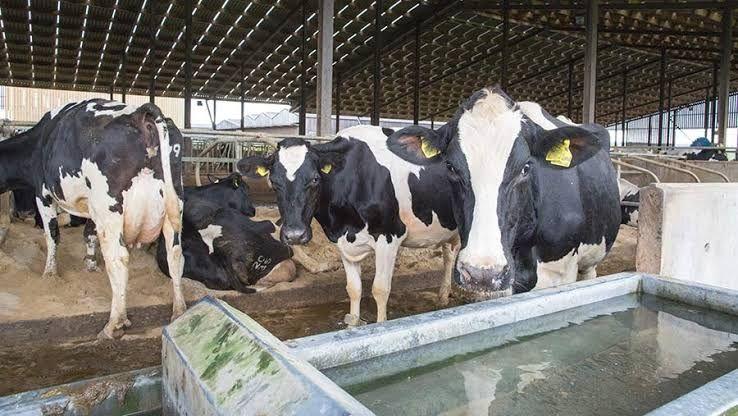
Kwenye kibanda cha ng'ombe wakukamuliwa.Ng'ombe hawa wanahitaji vyakula mingi,pamoja na kuwekewa kivuli ya kujikinga dhidi ya jua na pia maji mengi ya kutosha,kwani hao ng'ombe wanatumia maji mengi sana.